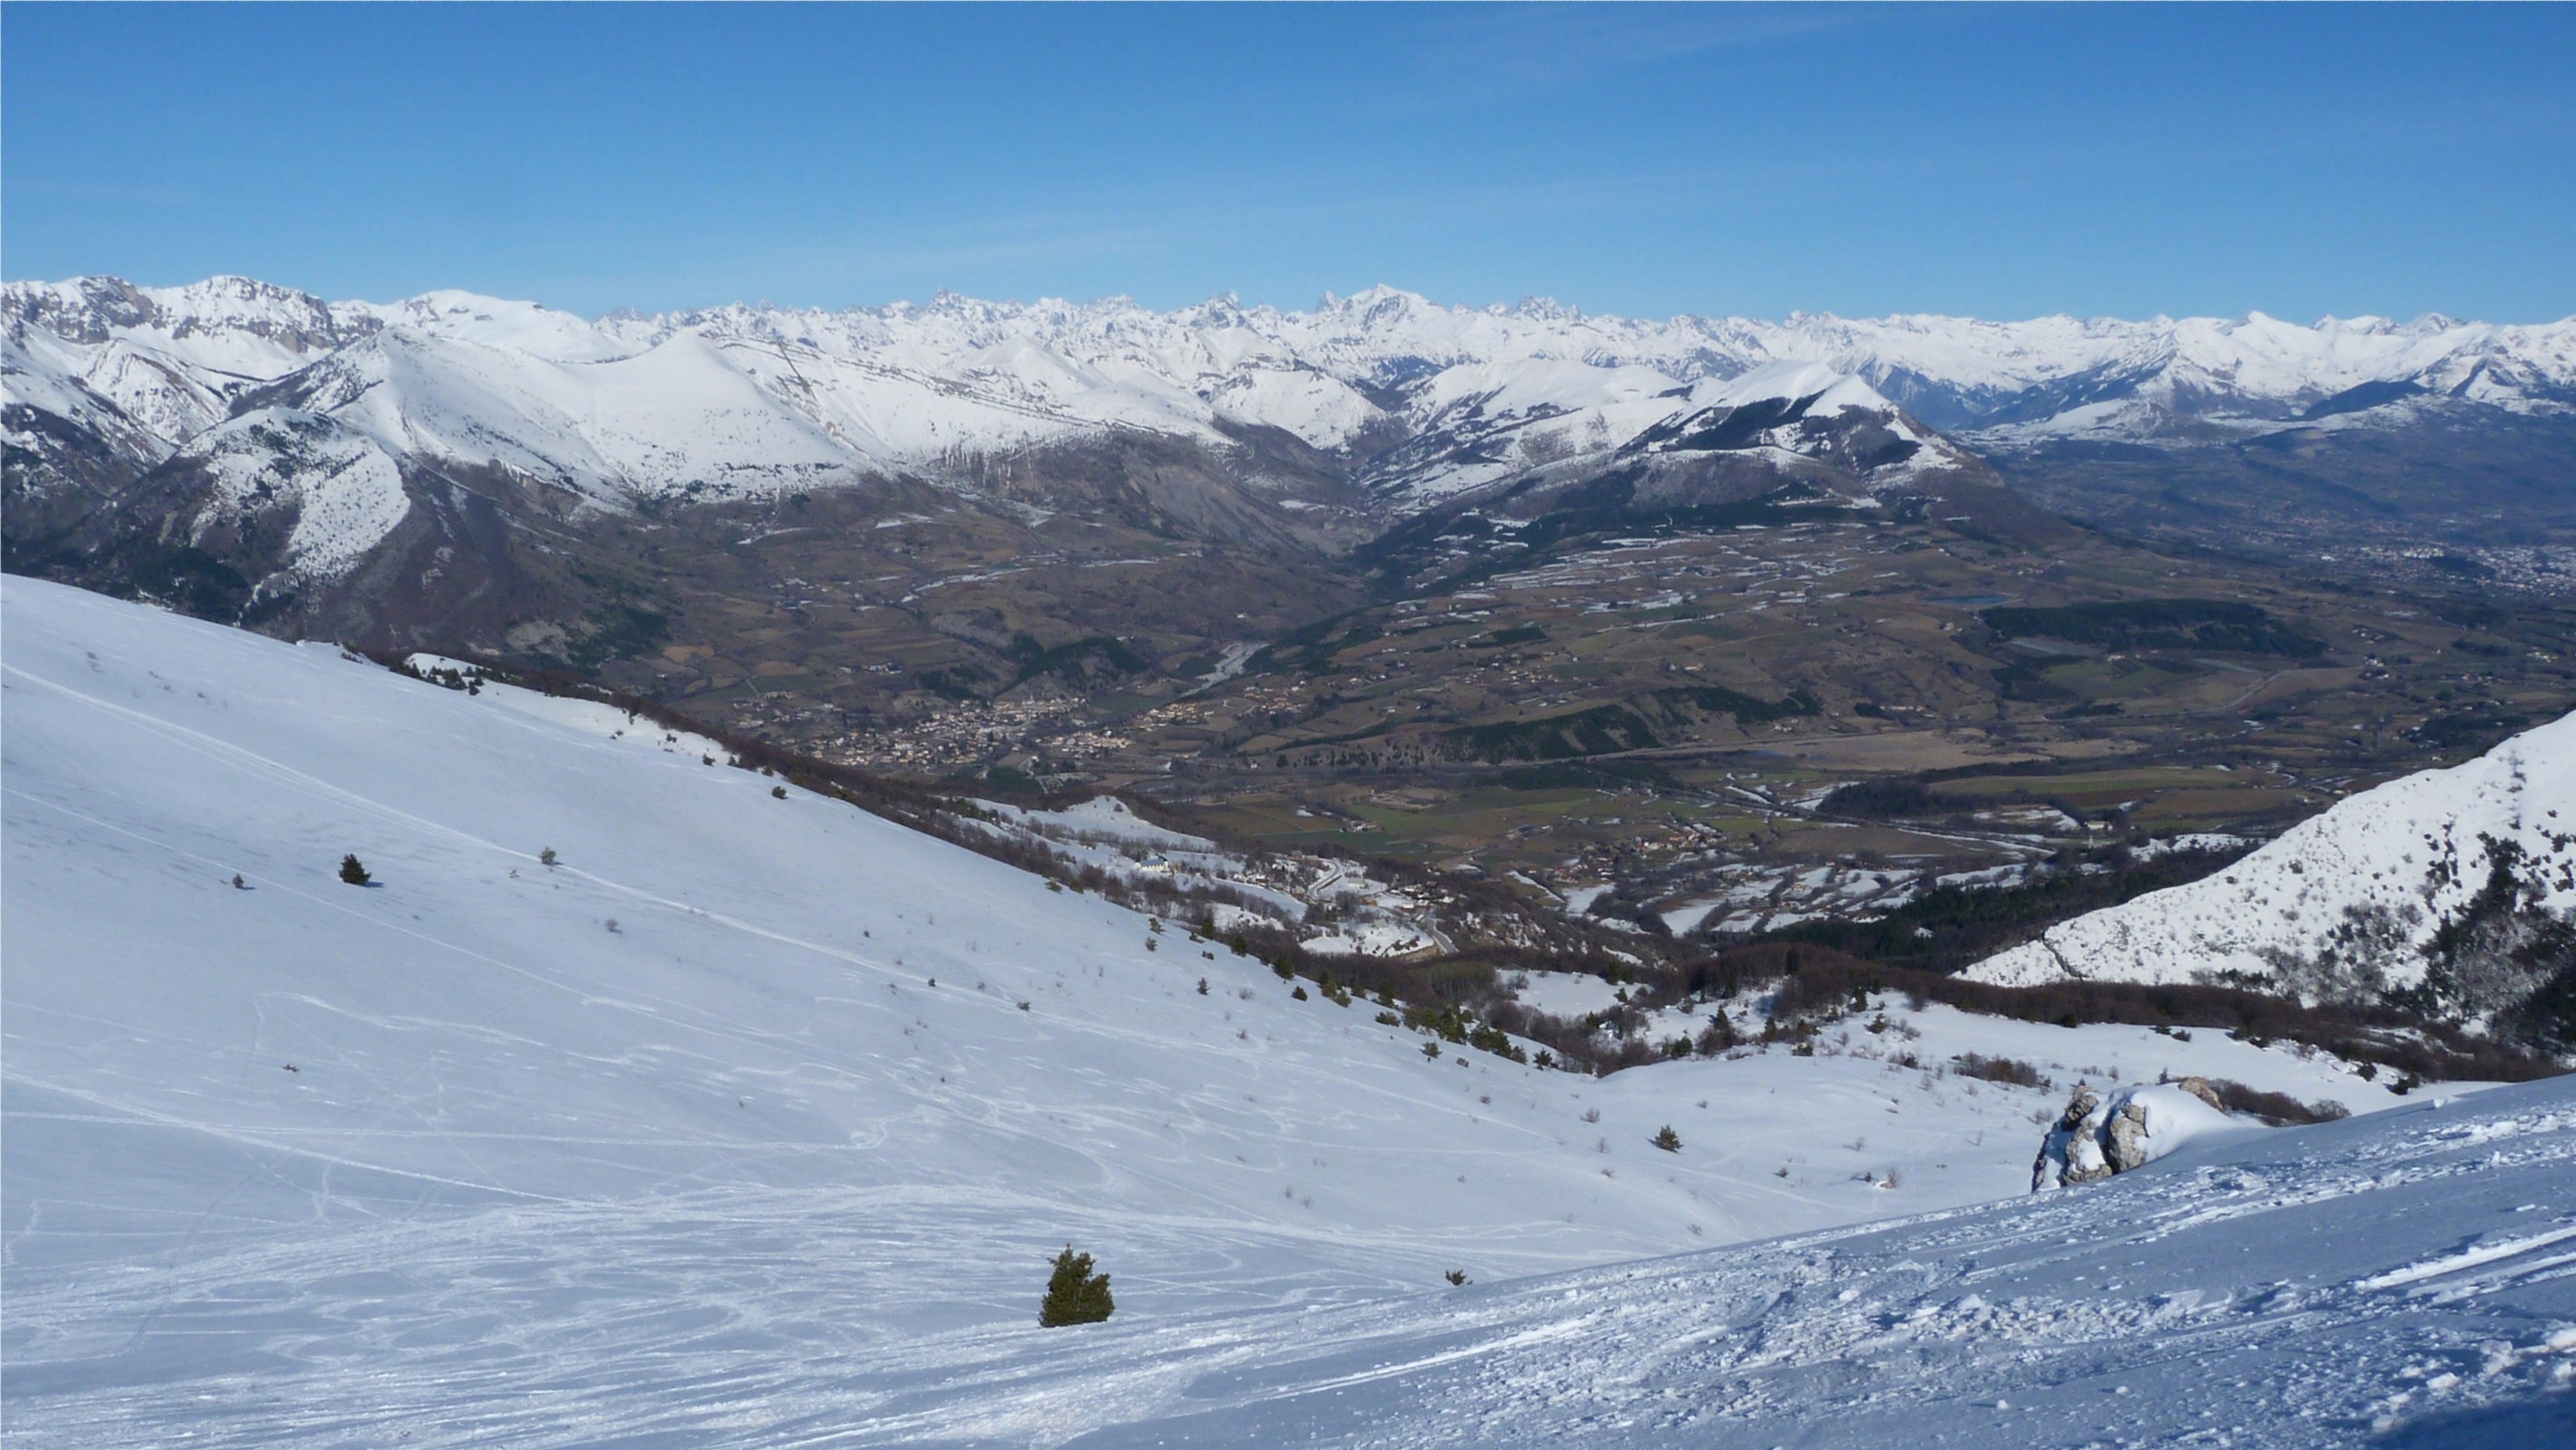
landscape, mountain, snow, winter, hiking, mountain range, skiing, ridge, sports equipment, winter sport, sports, resort, alps, ski, piste, ski touring, nordic skiing, ski mountaineering, ski equipment, mountainous landforms, geological phenomenon